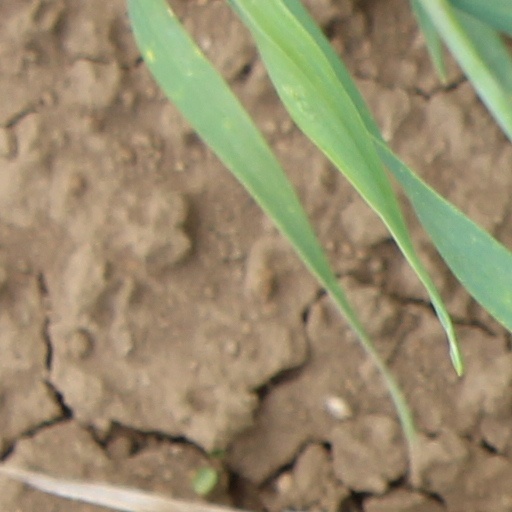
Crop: wheat